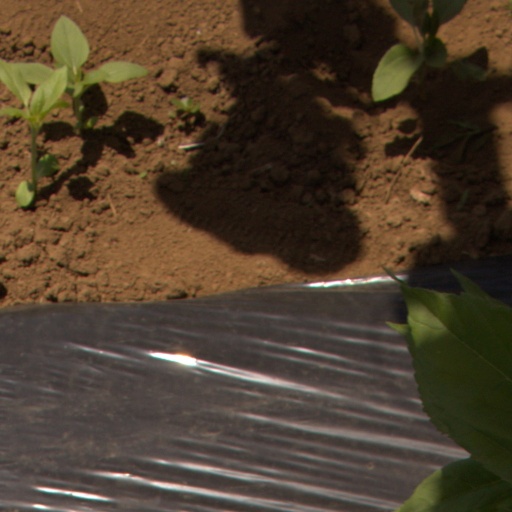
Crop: Jerusalem artichoke